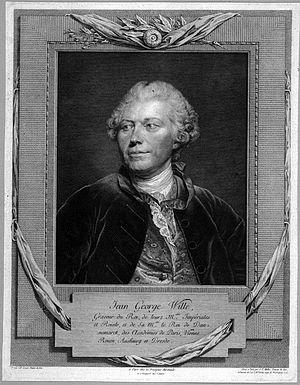
Jean-Georges Wille, né le 5 novembre 1715 à Giessen et mort le 5 avril 1808 à Paris, est un graveur français de naissance allemande, qui exerça essentiellement son art en France.